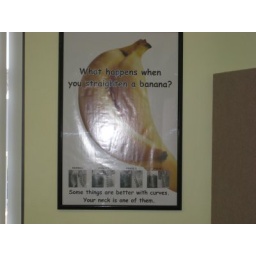
A sign in my chiro office